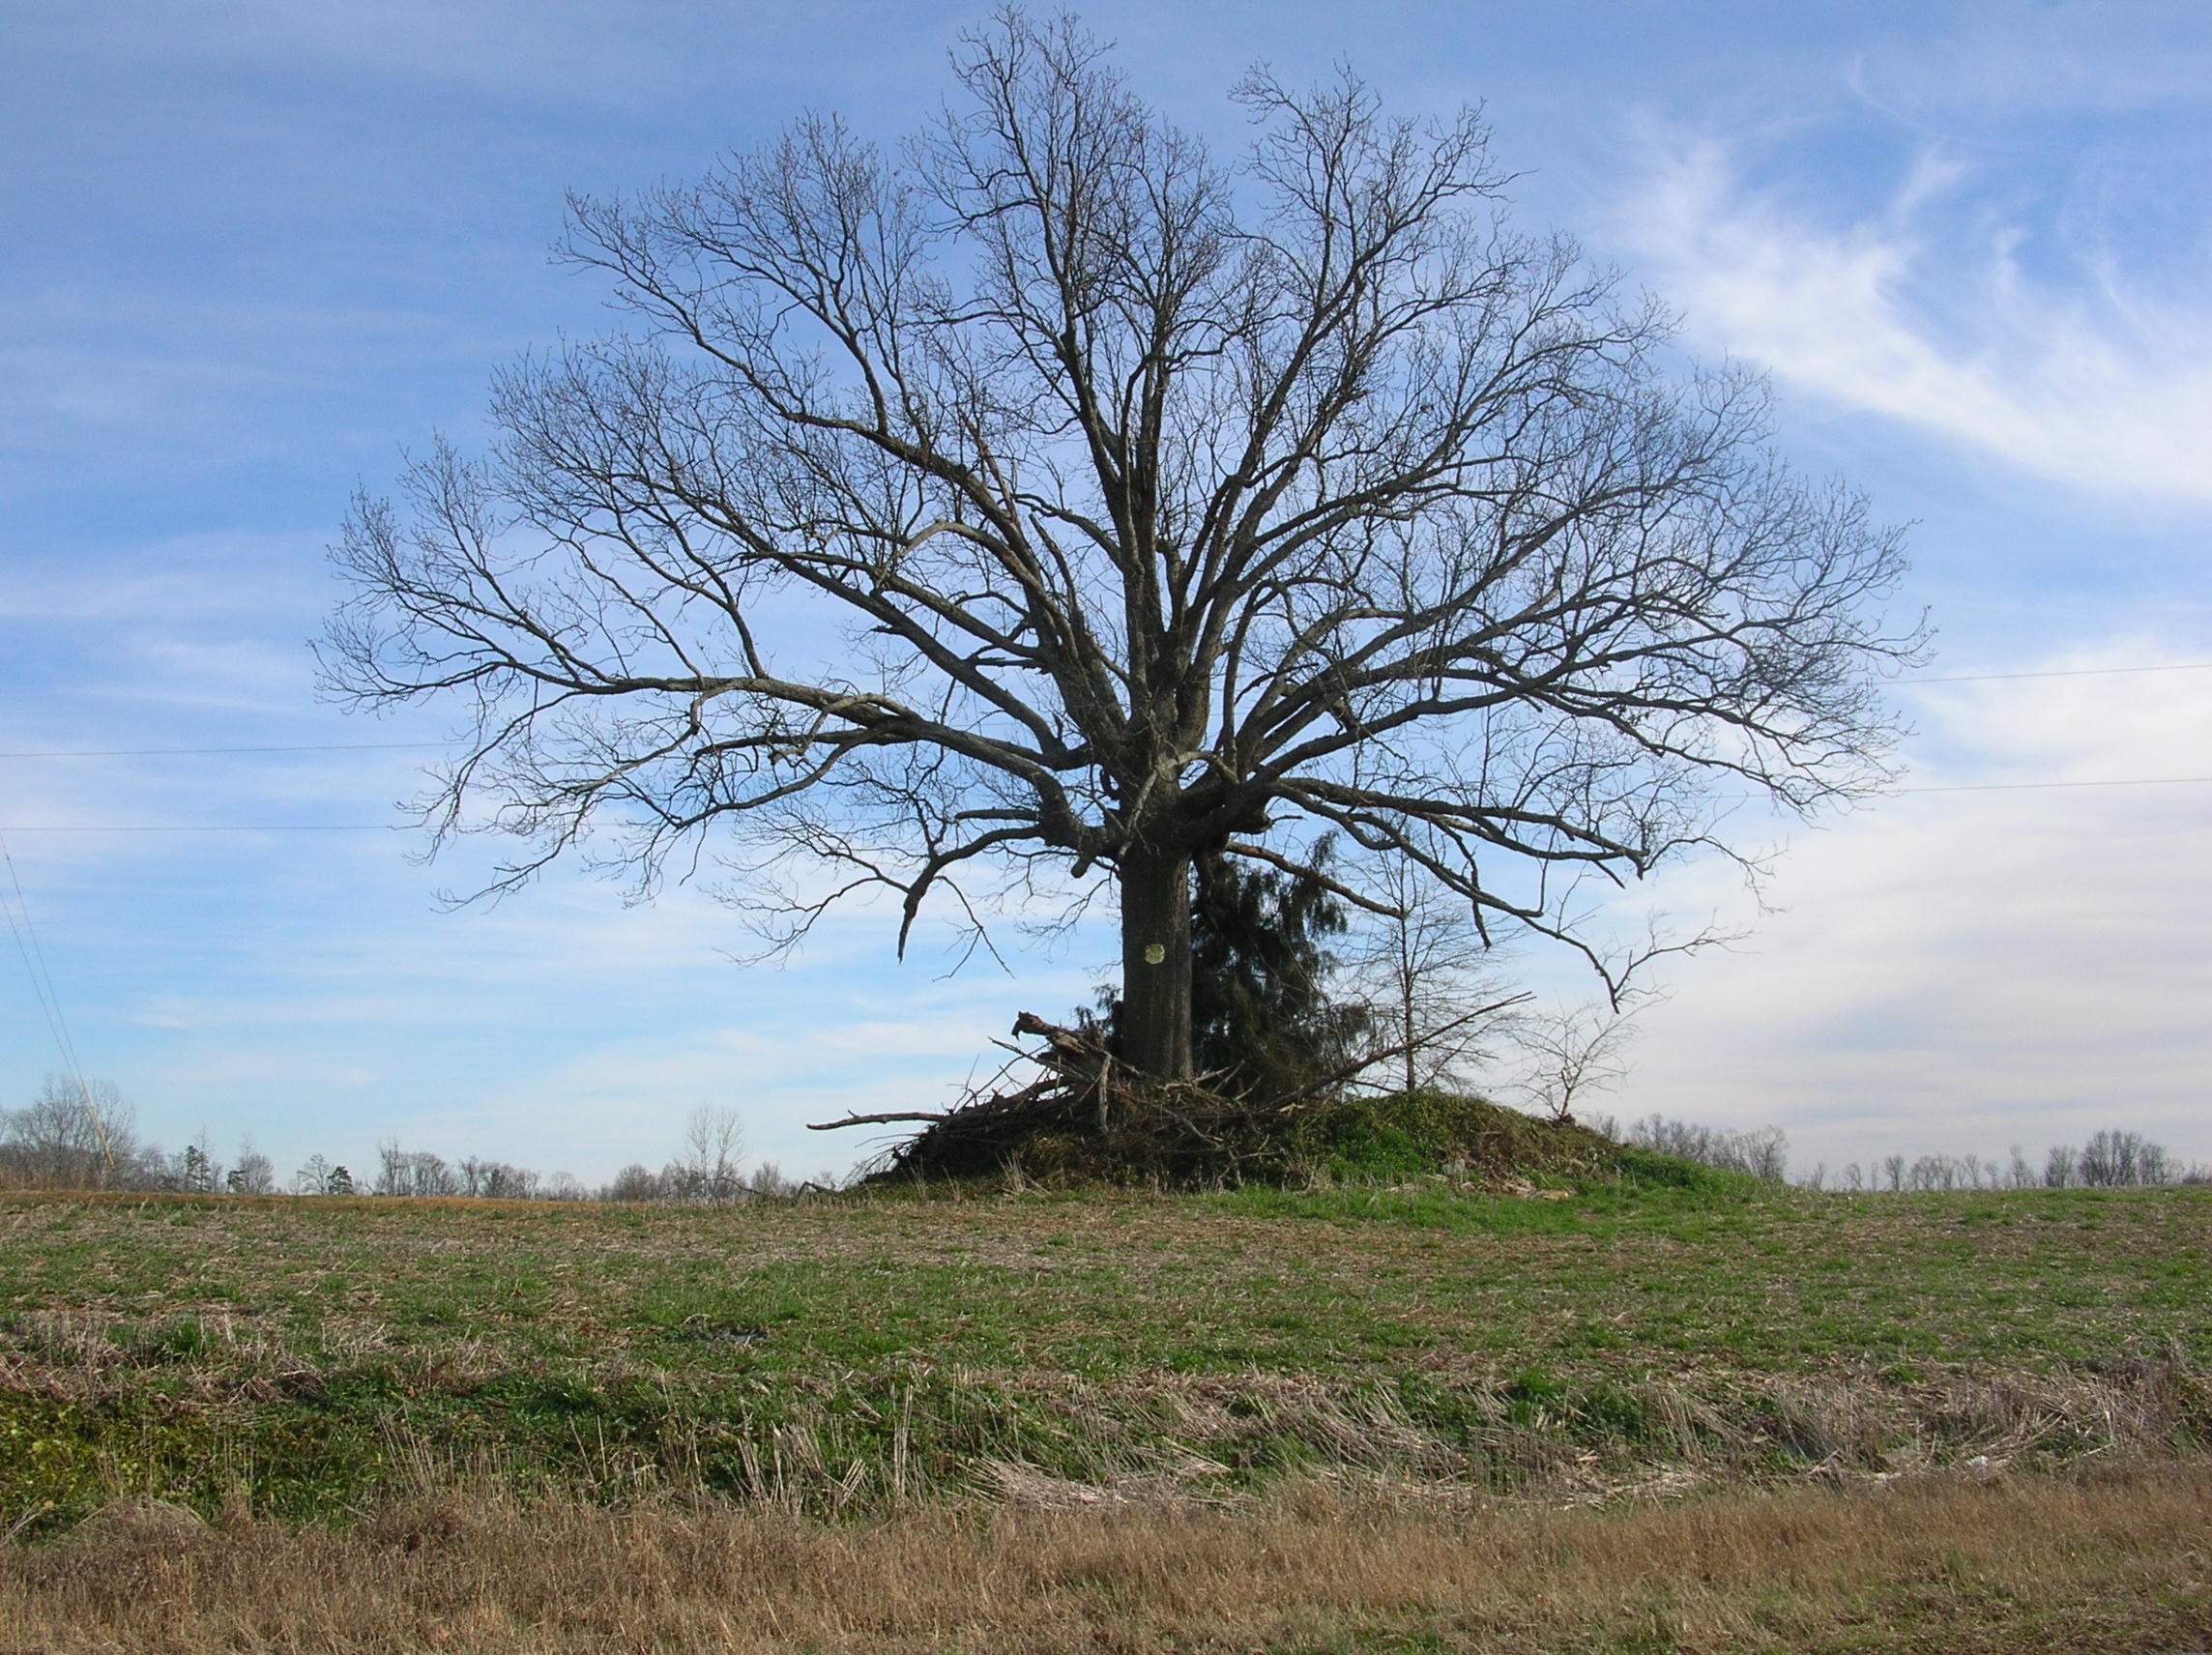
landscape, tree, nature, grass, winter, plant, sky, field, meadow, prairie, countryside, fall, hill, wind, autumn, soil, savanna, plain, outdoors, outside, grassland, wetland, ecosystem, steppe, rural area, flowering plant, atmospheric phenomenon, grass family, woody plant, land plant